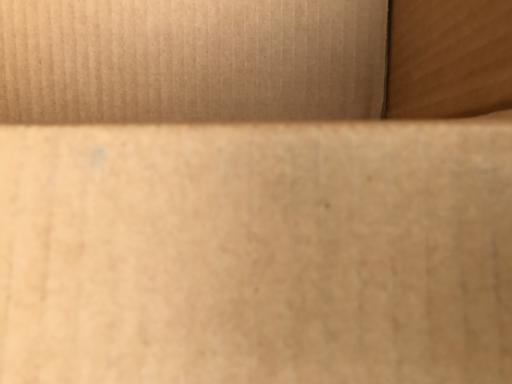
Label: cardboard